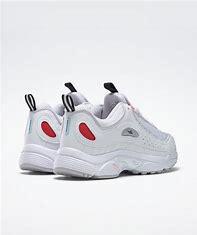
Brand: Reebok
Model: Daytona DMX Ii